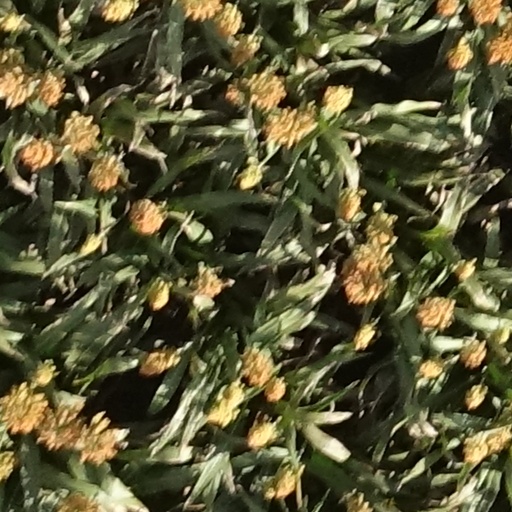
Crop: sorghum